Pampas

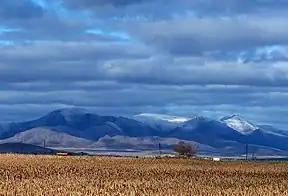
The Ventana mountains ranges are the most important system in the Pampas Plain.

The climate of the Pampas is generally temperate, gradually giving way to a more humid subtropical climate in the north ("Cfa", according to the Köppen climate classification, with a "Cwa" tendency (drier winters) in the northwestern edge); a cold semi-arid climate ("BSk") on the southern and western fringes (like San Luis Province, western La Pampa Province and southern Buenos Aires Province); and an oceanic climate ("Cfb") in the southeastern part (in the localities of Mar del Plata, Necochea, Tandil and the Sierra de la Ventana mountains, Argentina). Summer temperatures are more uniform than winter temperatures, generally ranging from during the day. However, most cities in the Pampas occasionally have high temperatures that push , as occurs when warm, dry, northerly winds blow from southern Brazil, northern Argentina or Paraguay. Autumn arrives gradually in March and peaks in April and May. In April, highs range from and lows from . The first frosts arrive in mid-April in the south and late May or early June in the north.